2001 World Series

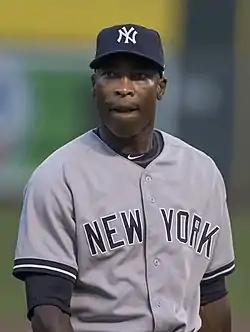
Alfonso Soriano hit the game-winning single for the Yankees in the bottom of the twelfth inning, bringing the Yankees one win away from a title.

Game 4 saw the Yankees send Orlando Hernández to the mound while the Diamondbacks elected to bring back Curt Schilling on three days' rest. Both pitchers gave up home runs, with Schilling doing so to Shane Spencer in the third inning and Hernandez doing so to Mark Grace in the fourth. Hernandez pitched solid innings, giving up four hits while Schilling went seven innings and gave up one.